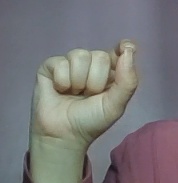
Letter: fa